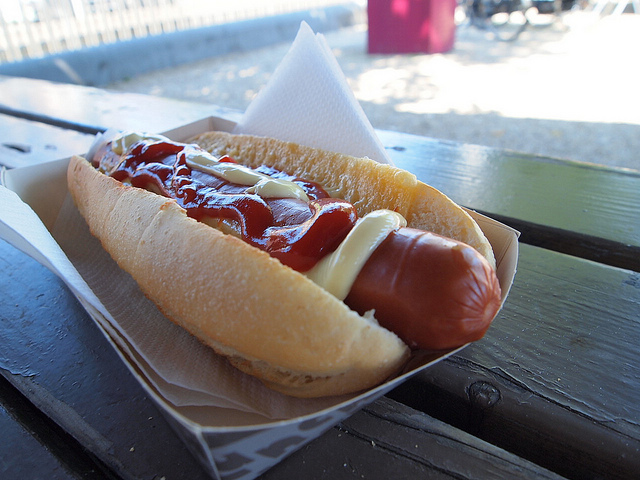
user: Given an image and a question. Answer the question in a short answer. Question: How was this hot dog cooked? Short Answer:
assistant: steamed